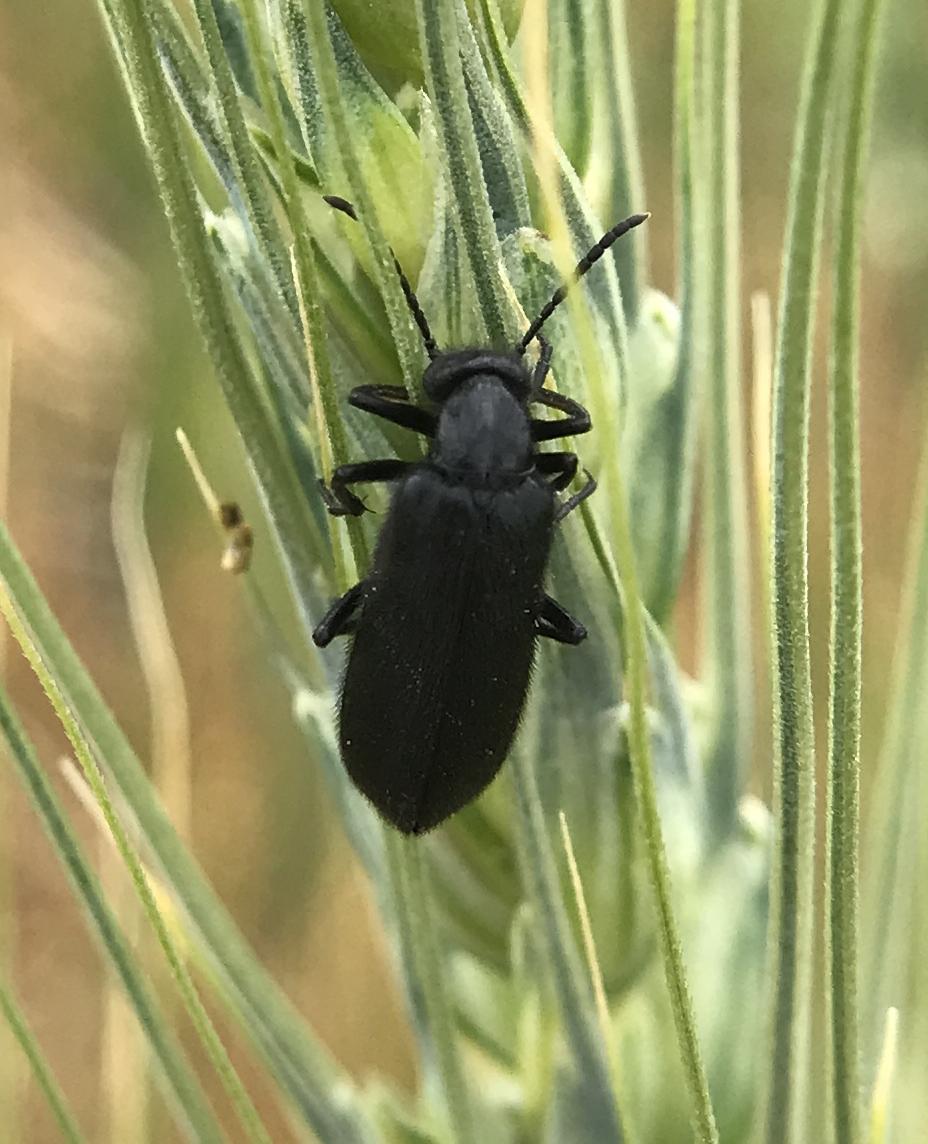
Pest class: occasional_pest